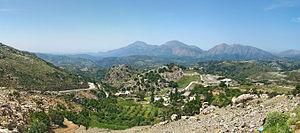
Dans les environs d'Anogia, Crète, Grèce.
La Crète, en grec Κρήτη, en grec ancien Krḗtē, grec moderne Kríti, est une île grecque, autrefois appelée « île de Candie ». Plus grande des îles grecques et cinquième île de la mer Méditerranée en superficie, elle est rattachée en 1913 à la Grèce, dont elle constitue, avec d'autres petites îles, l'une des treize périphéries, ainsi que l'un des sept diocèses décentralisés créés par le programme Kallikratis en janvier 2011.